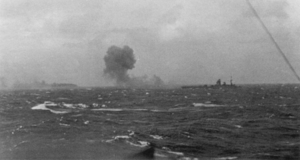
Le Bismarck était le premier cuirassé de la classe Bismarck construit pour la Kriegsmarine sous l'Allemagne nazie. Nommé d'après le chancelier allemand Otto von Bismarck qui fut l'un des architectes de l'unification allemande au XIXᵉ siècle, il fut, avec son navire-jumeau le Tirpitz, le plus grand navire de guerre utilisé par l'Allemagne.